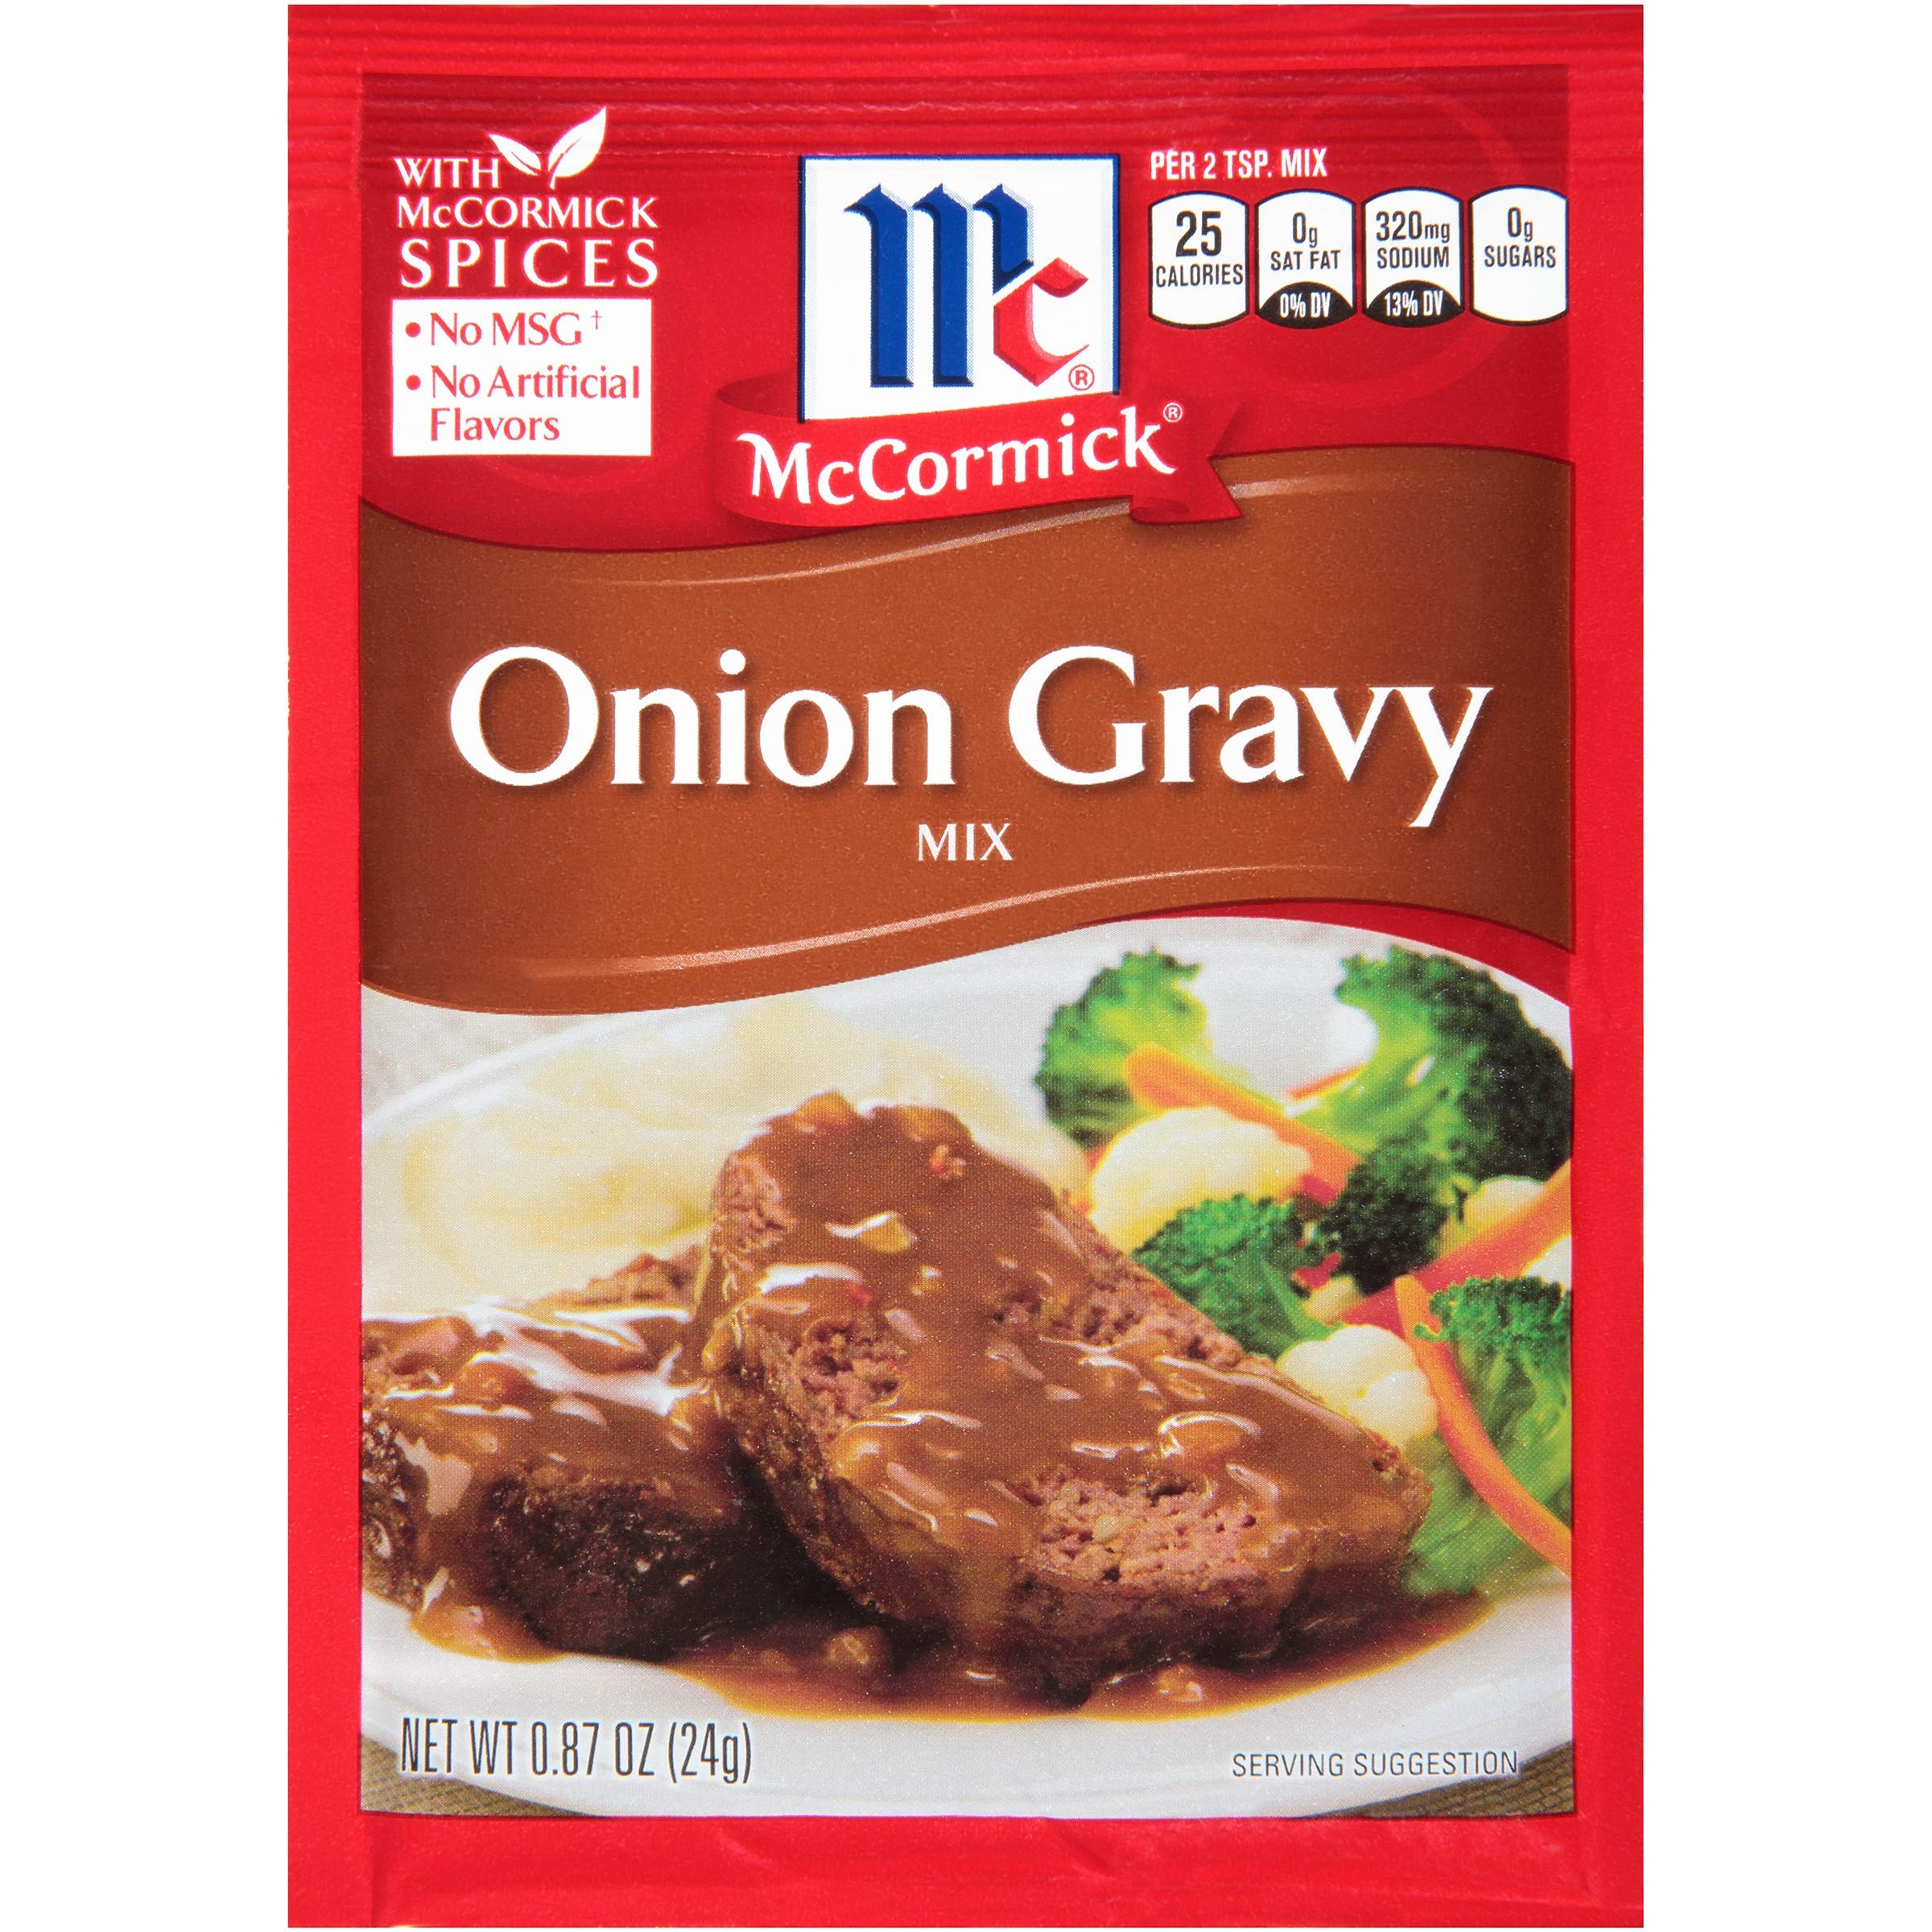
Item Name: McCormick Onion Gravy Mix, 0.87 oz
Bullet Point 1: Perfectly smooth onion gravy that’s ready in 5 minutes
Bullet Point 2: No artificial flavors or MSG added* for homemade-tasting gravy you feel good about serving
Bullet Point 3: Made with McCormick spices
Bullet Point 4: Easy to prepare: mix with a cup of water and simmer for 1 minute
Bullet Point 5: Serve with everyday meals like meatloaf and mashed potatoes
Bullet Point 6: Ladle over holiday favorites like roast beef or stuffing
Bullet Point 7: Use Onion Gravy Mix as a recipe starter for Onion Dip and Shepherd’s Pie
Value: 0.87
Unit: Ounce

Price: 5.82